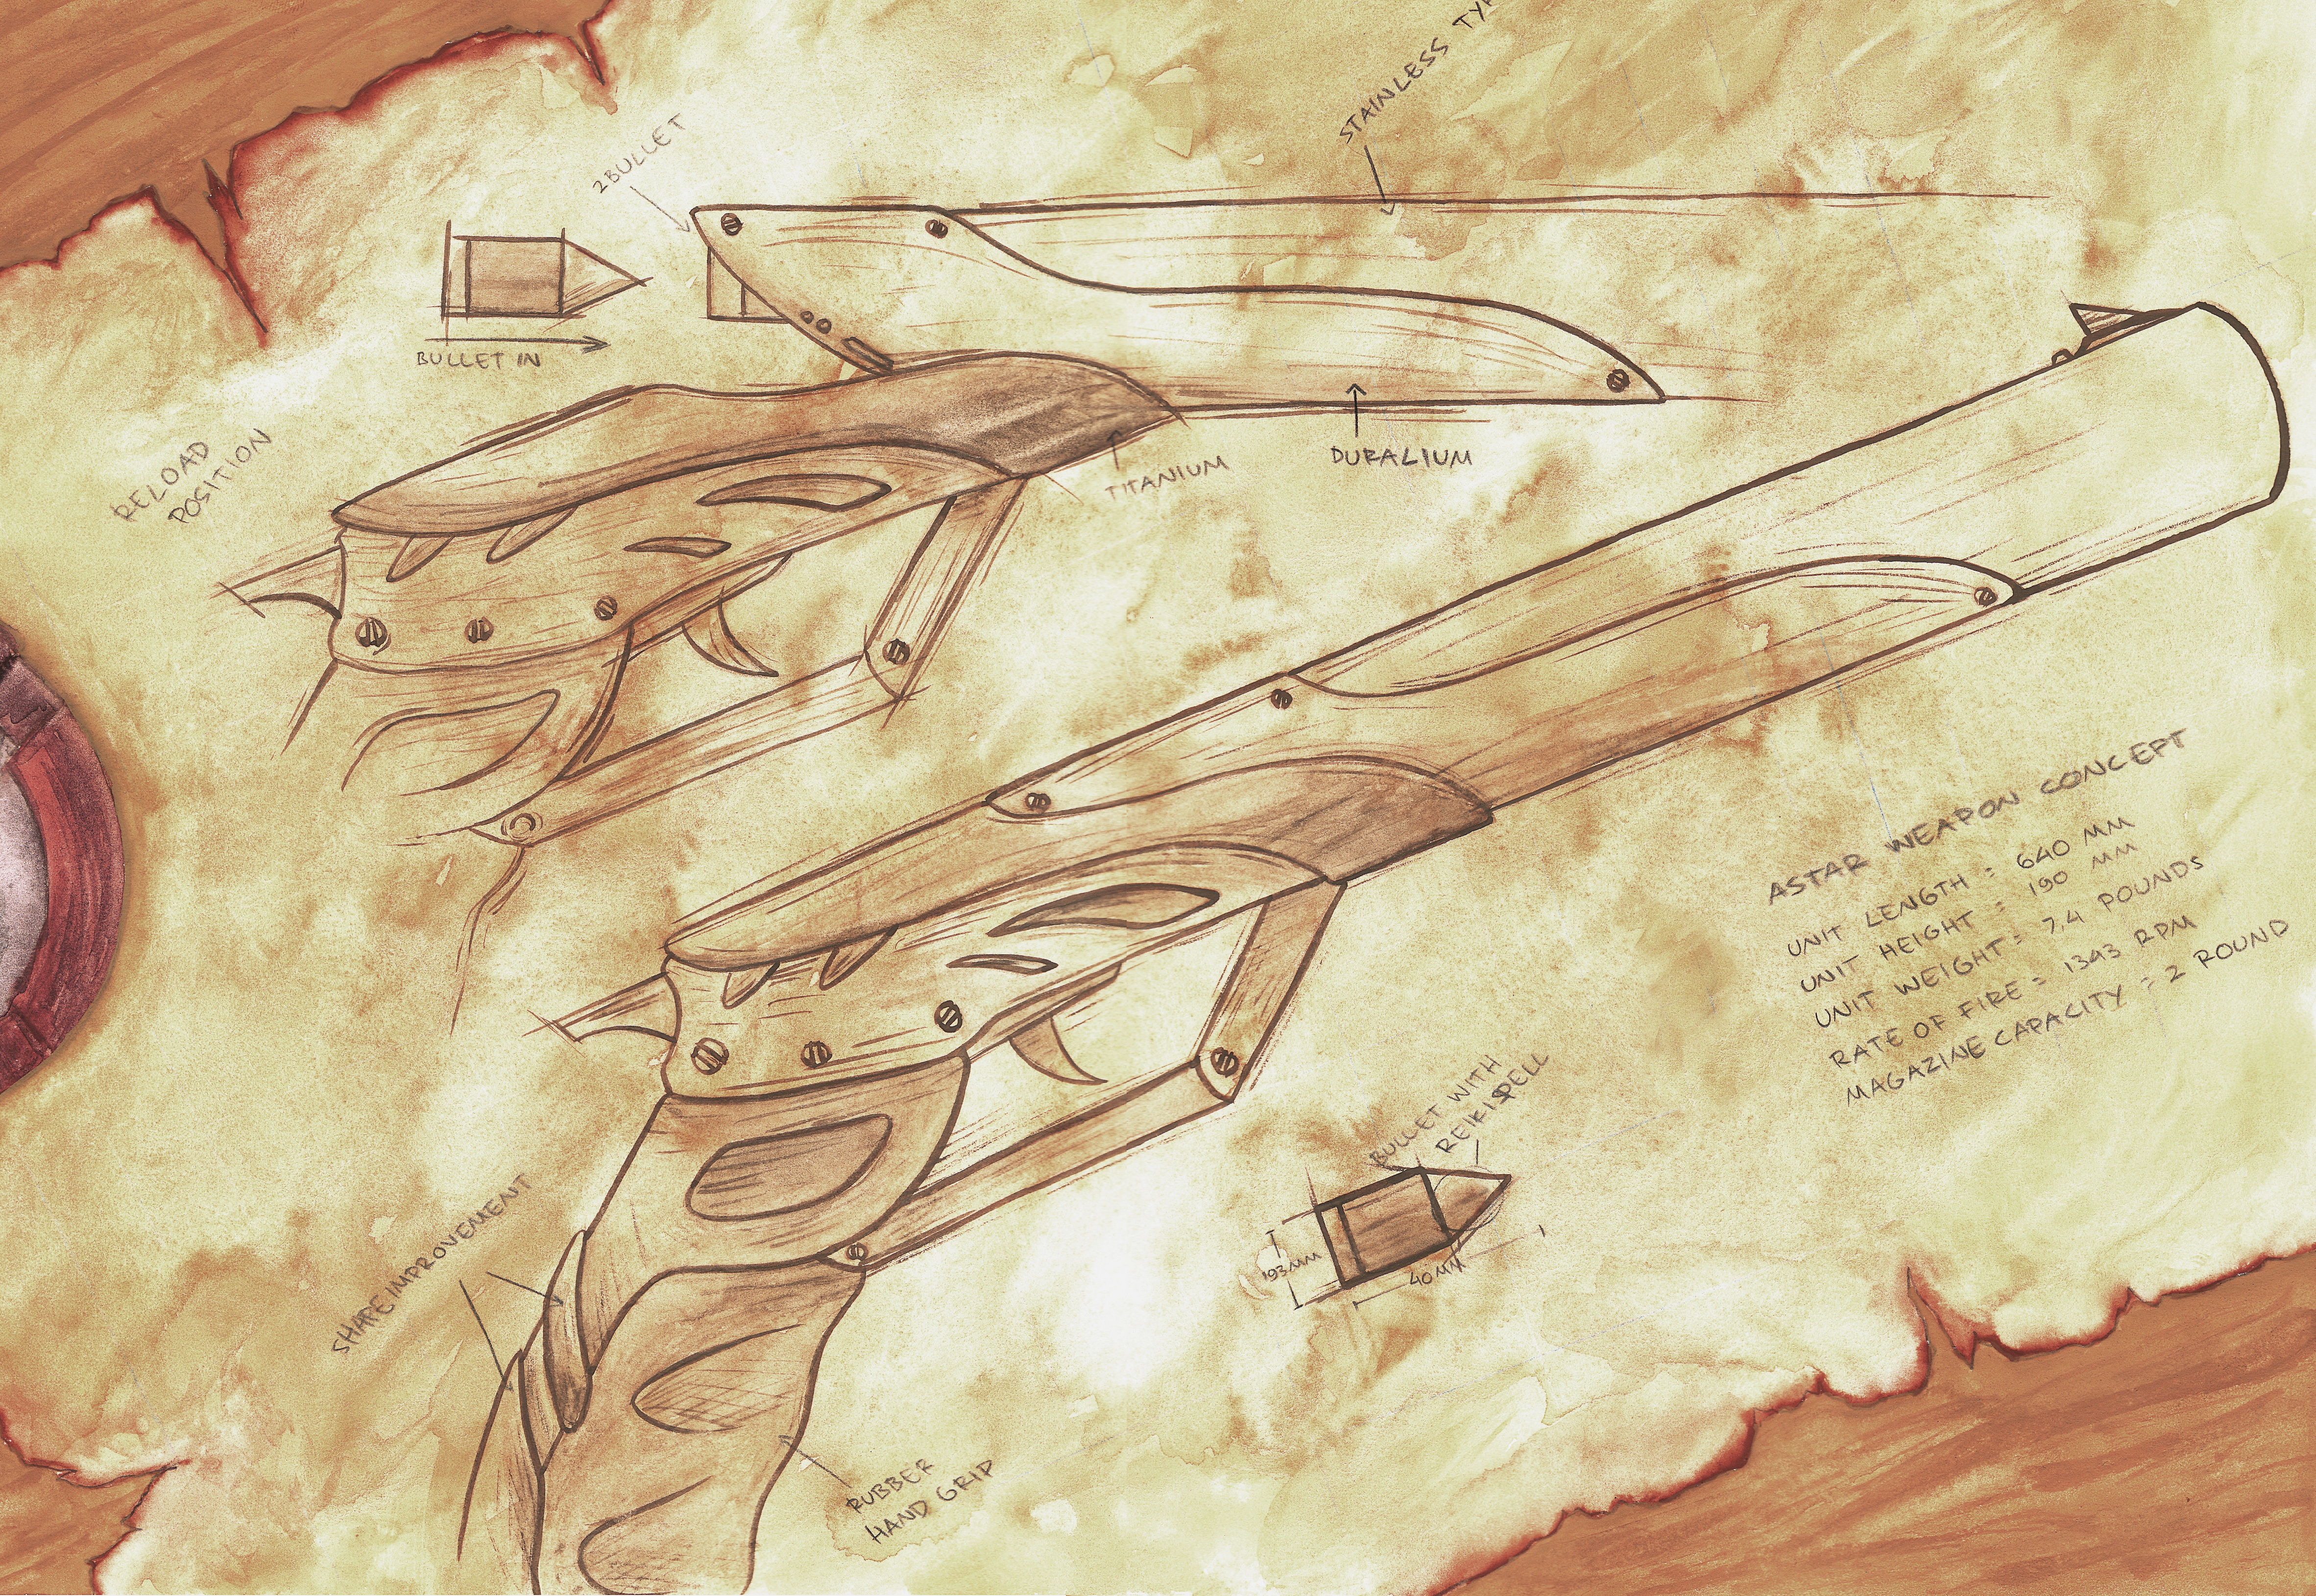
abstract, vintage, antique, retro, old, military, artistic, ancient, paint, grunge, weapon, watercolor, human body, art, sketch, drawing, illustration, design, gun, organ, historical, classic, pistol, drawn, hand drawing